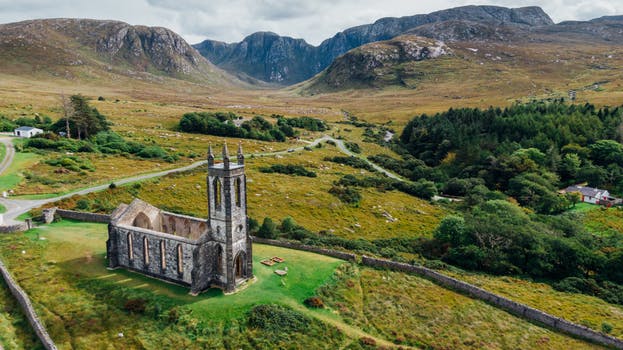
Label: No Watermark